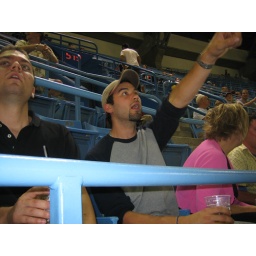
the boys are enjoying the game. and the large grey roof above us.